MV Agusta

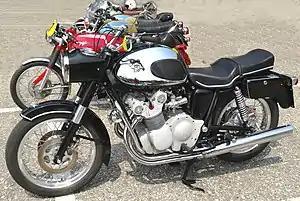
MV Agusta 600 with disc brakes from 1967

In 2020 MV Agusta produced the MV Agusta Superveloce, a retro racer styled motorcycle based on the F3 800 Supersport. It is described by MV Agusta as ""a modern interpretation of the iconic stylistic concept of the MV Agusta. A fusion of vintage and contemporary ensures that the future incorporates the memories of good times gone by""